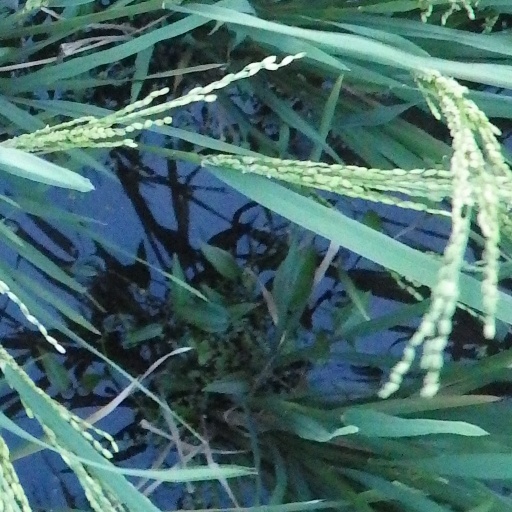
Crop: rice